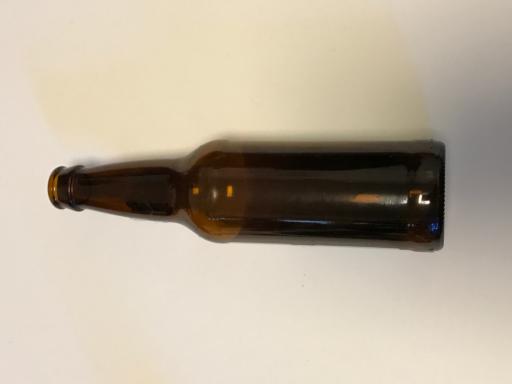
Label: glass